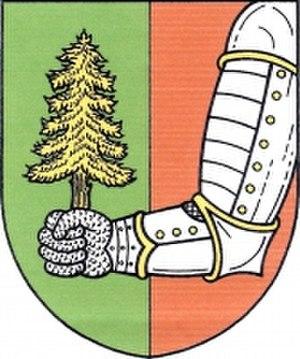
Býšovec est une commune du district de Žďár nad Sázavou, dans la région de Vysočina, en République tchèque. Sa population s'élevait à 166 habitants en 2019.